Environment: real
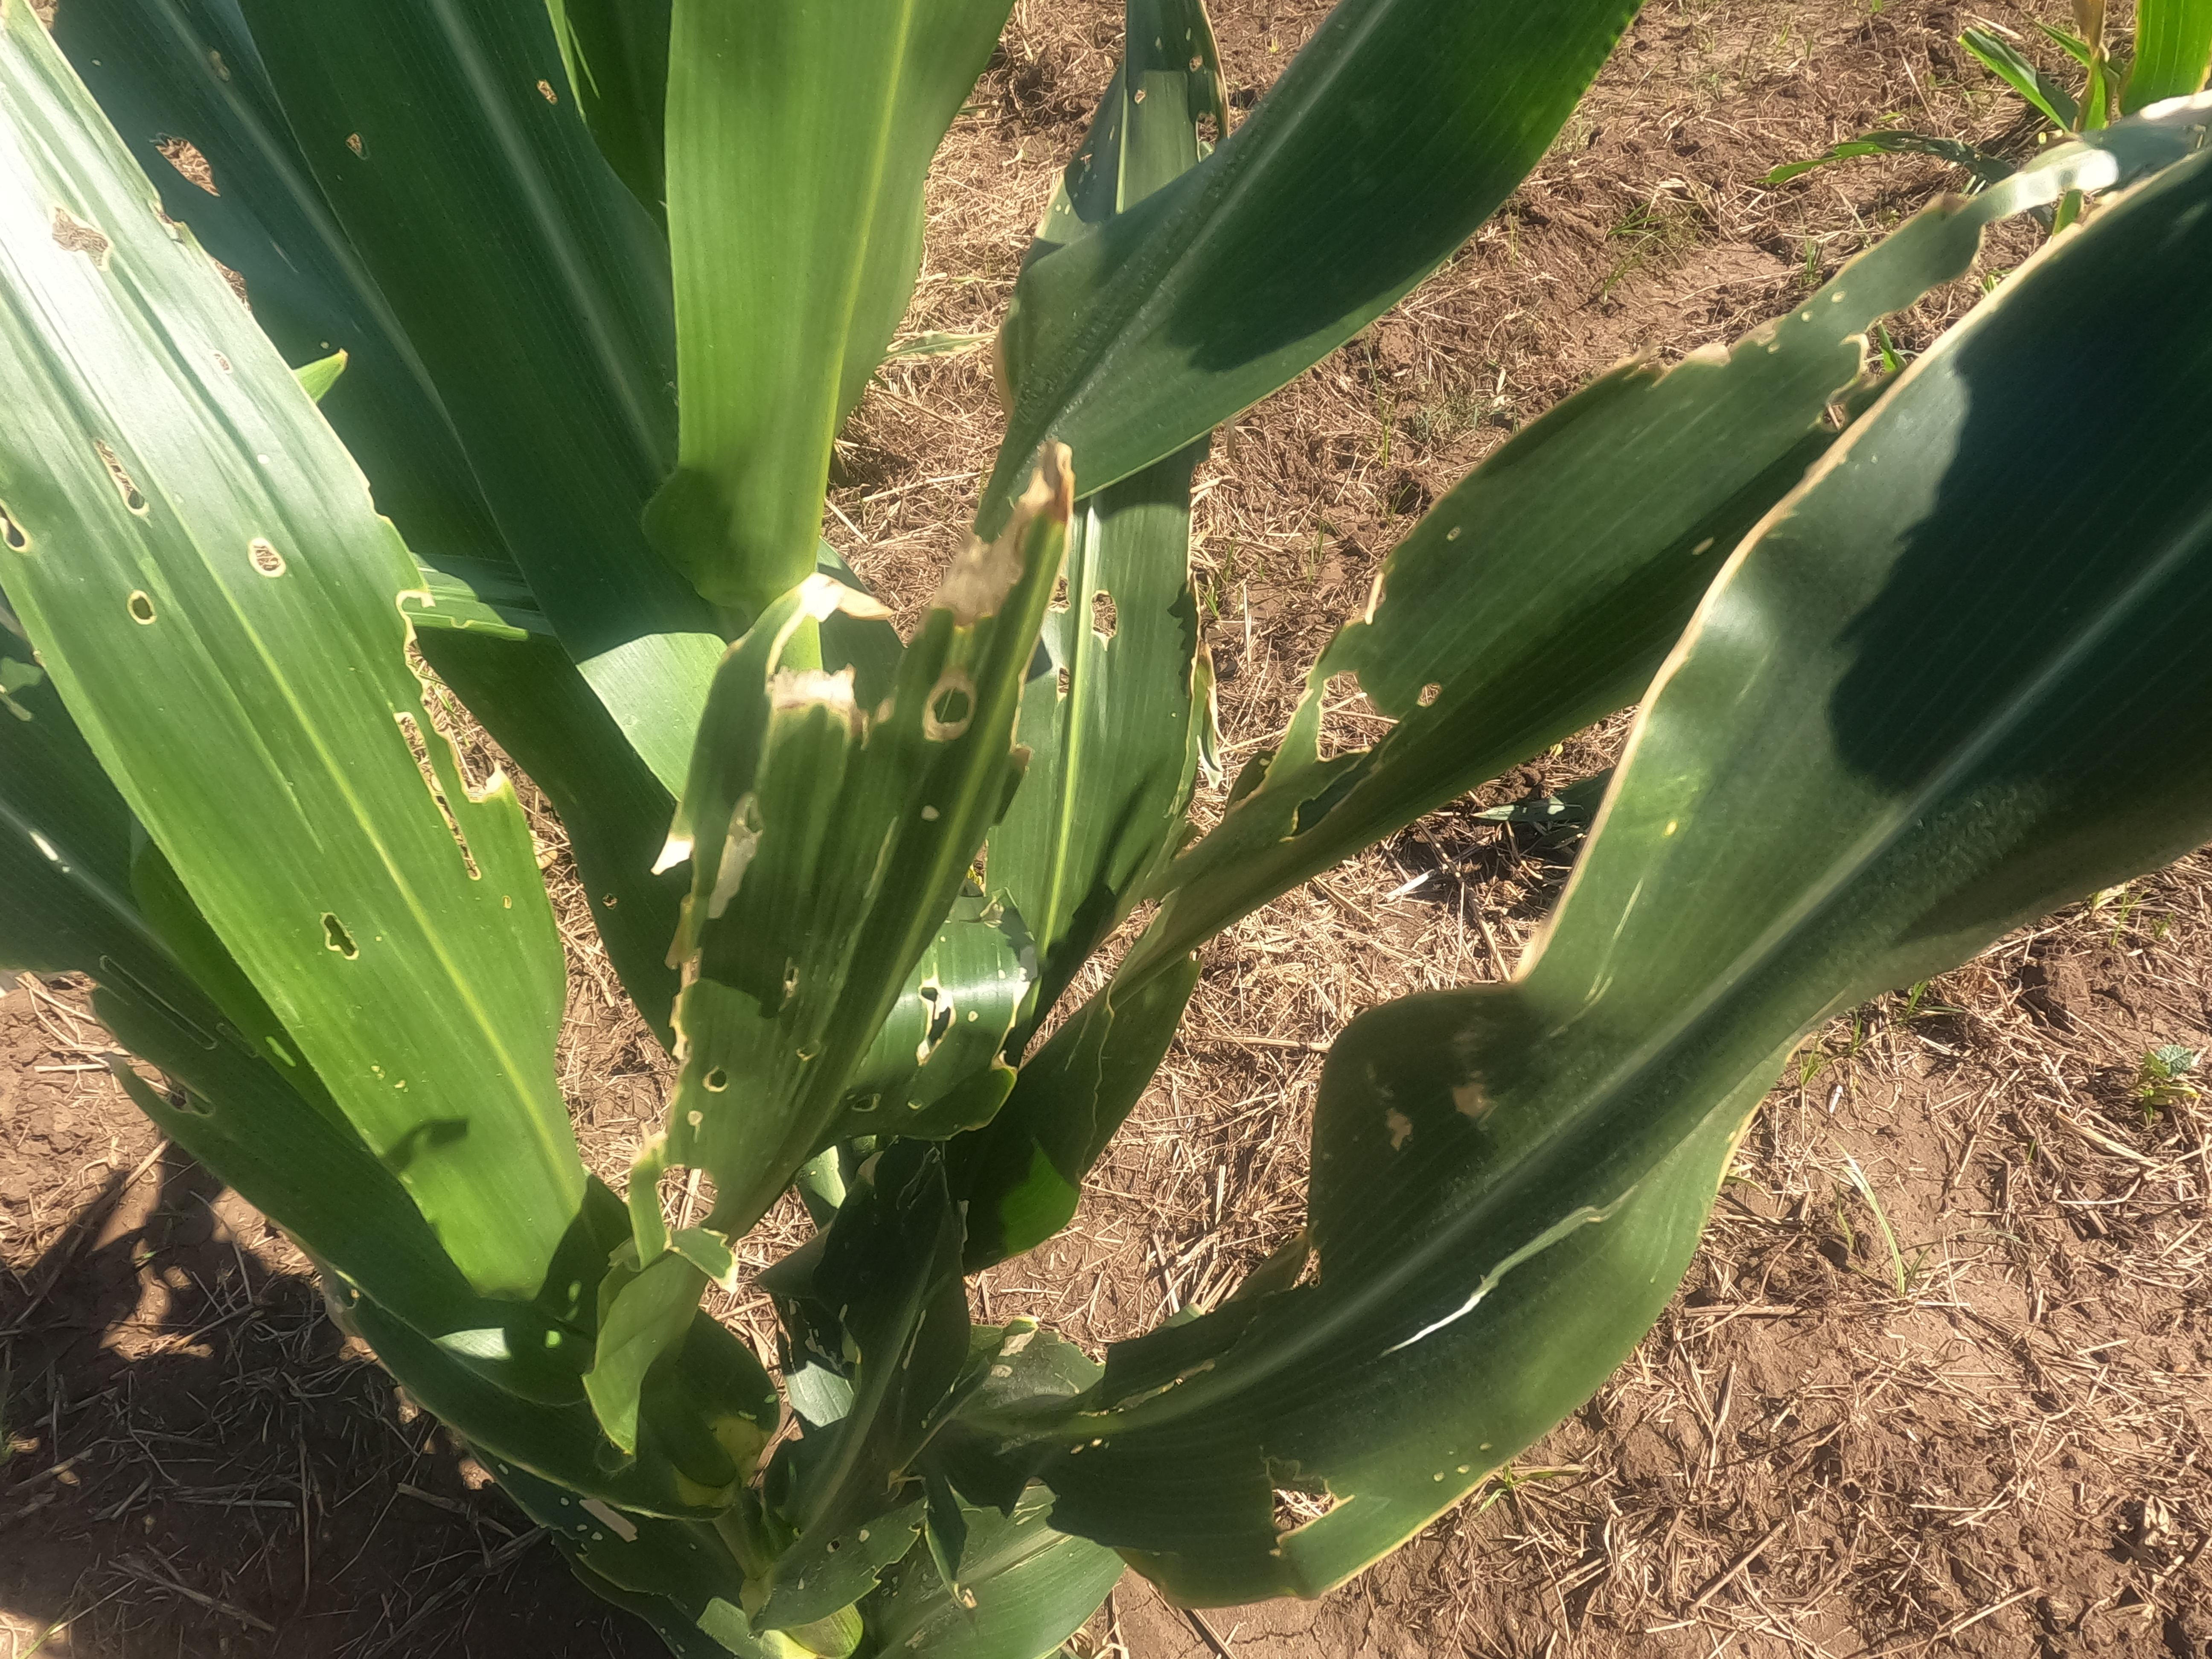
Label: fall_armyworm